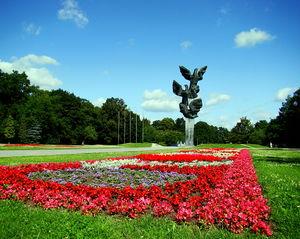
Un parc est une zone délimitée d'un territoire, maintenu dans son état naturel ou semi-naturel et paysagé.